Rudi Putra

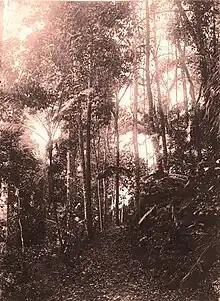
Forest path in Atjeh

In the course of rescuing the land from the 'oilers' and enabling the natural ecosystems to regain their hold, Putra's approach was soundly based on grassroots innovations rather than direct lobbying of local government. This approach involved supporting a programme of local community education about the problem and how the scale of illegal logging threatens the lives not only of animals but also the people of Aceh. Putra created a chain of support from members of the community which started and gradually increased to include members of the government and police service. Currently, Putra oversees the recovery team that cut down the forest of palm trees in the Leuser Ecosystem. To this day, Putra has managed to reduce 26 illegal oil palm plantations. Twenty-four of these were closed willingly by the owners, whilst the other two were forcibly closed after a police operation following legal action.